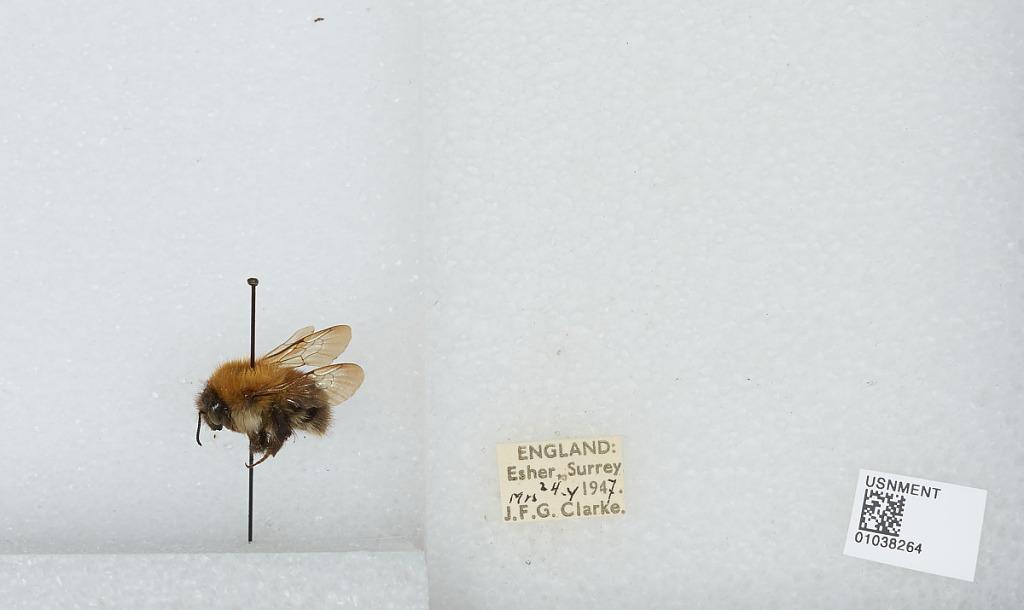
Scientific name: Bombus (Thoracobombus) pascuorum (Scopoli)
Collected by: J. Clarke
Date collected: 1947-5-24
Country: United Kingdom
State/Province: England
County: Surrey
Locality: Esher
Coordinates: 51.3691, -0.365